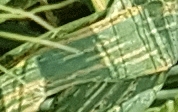
Label: Wheat___Yellow_Rust